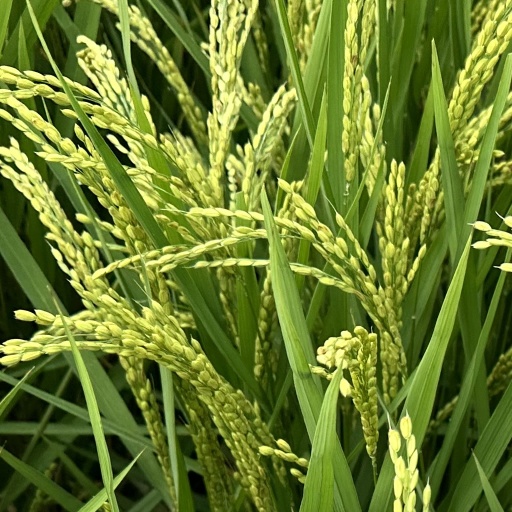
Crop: rice